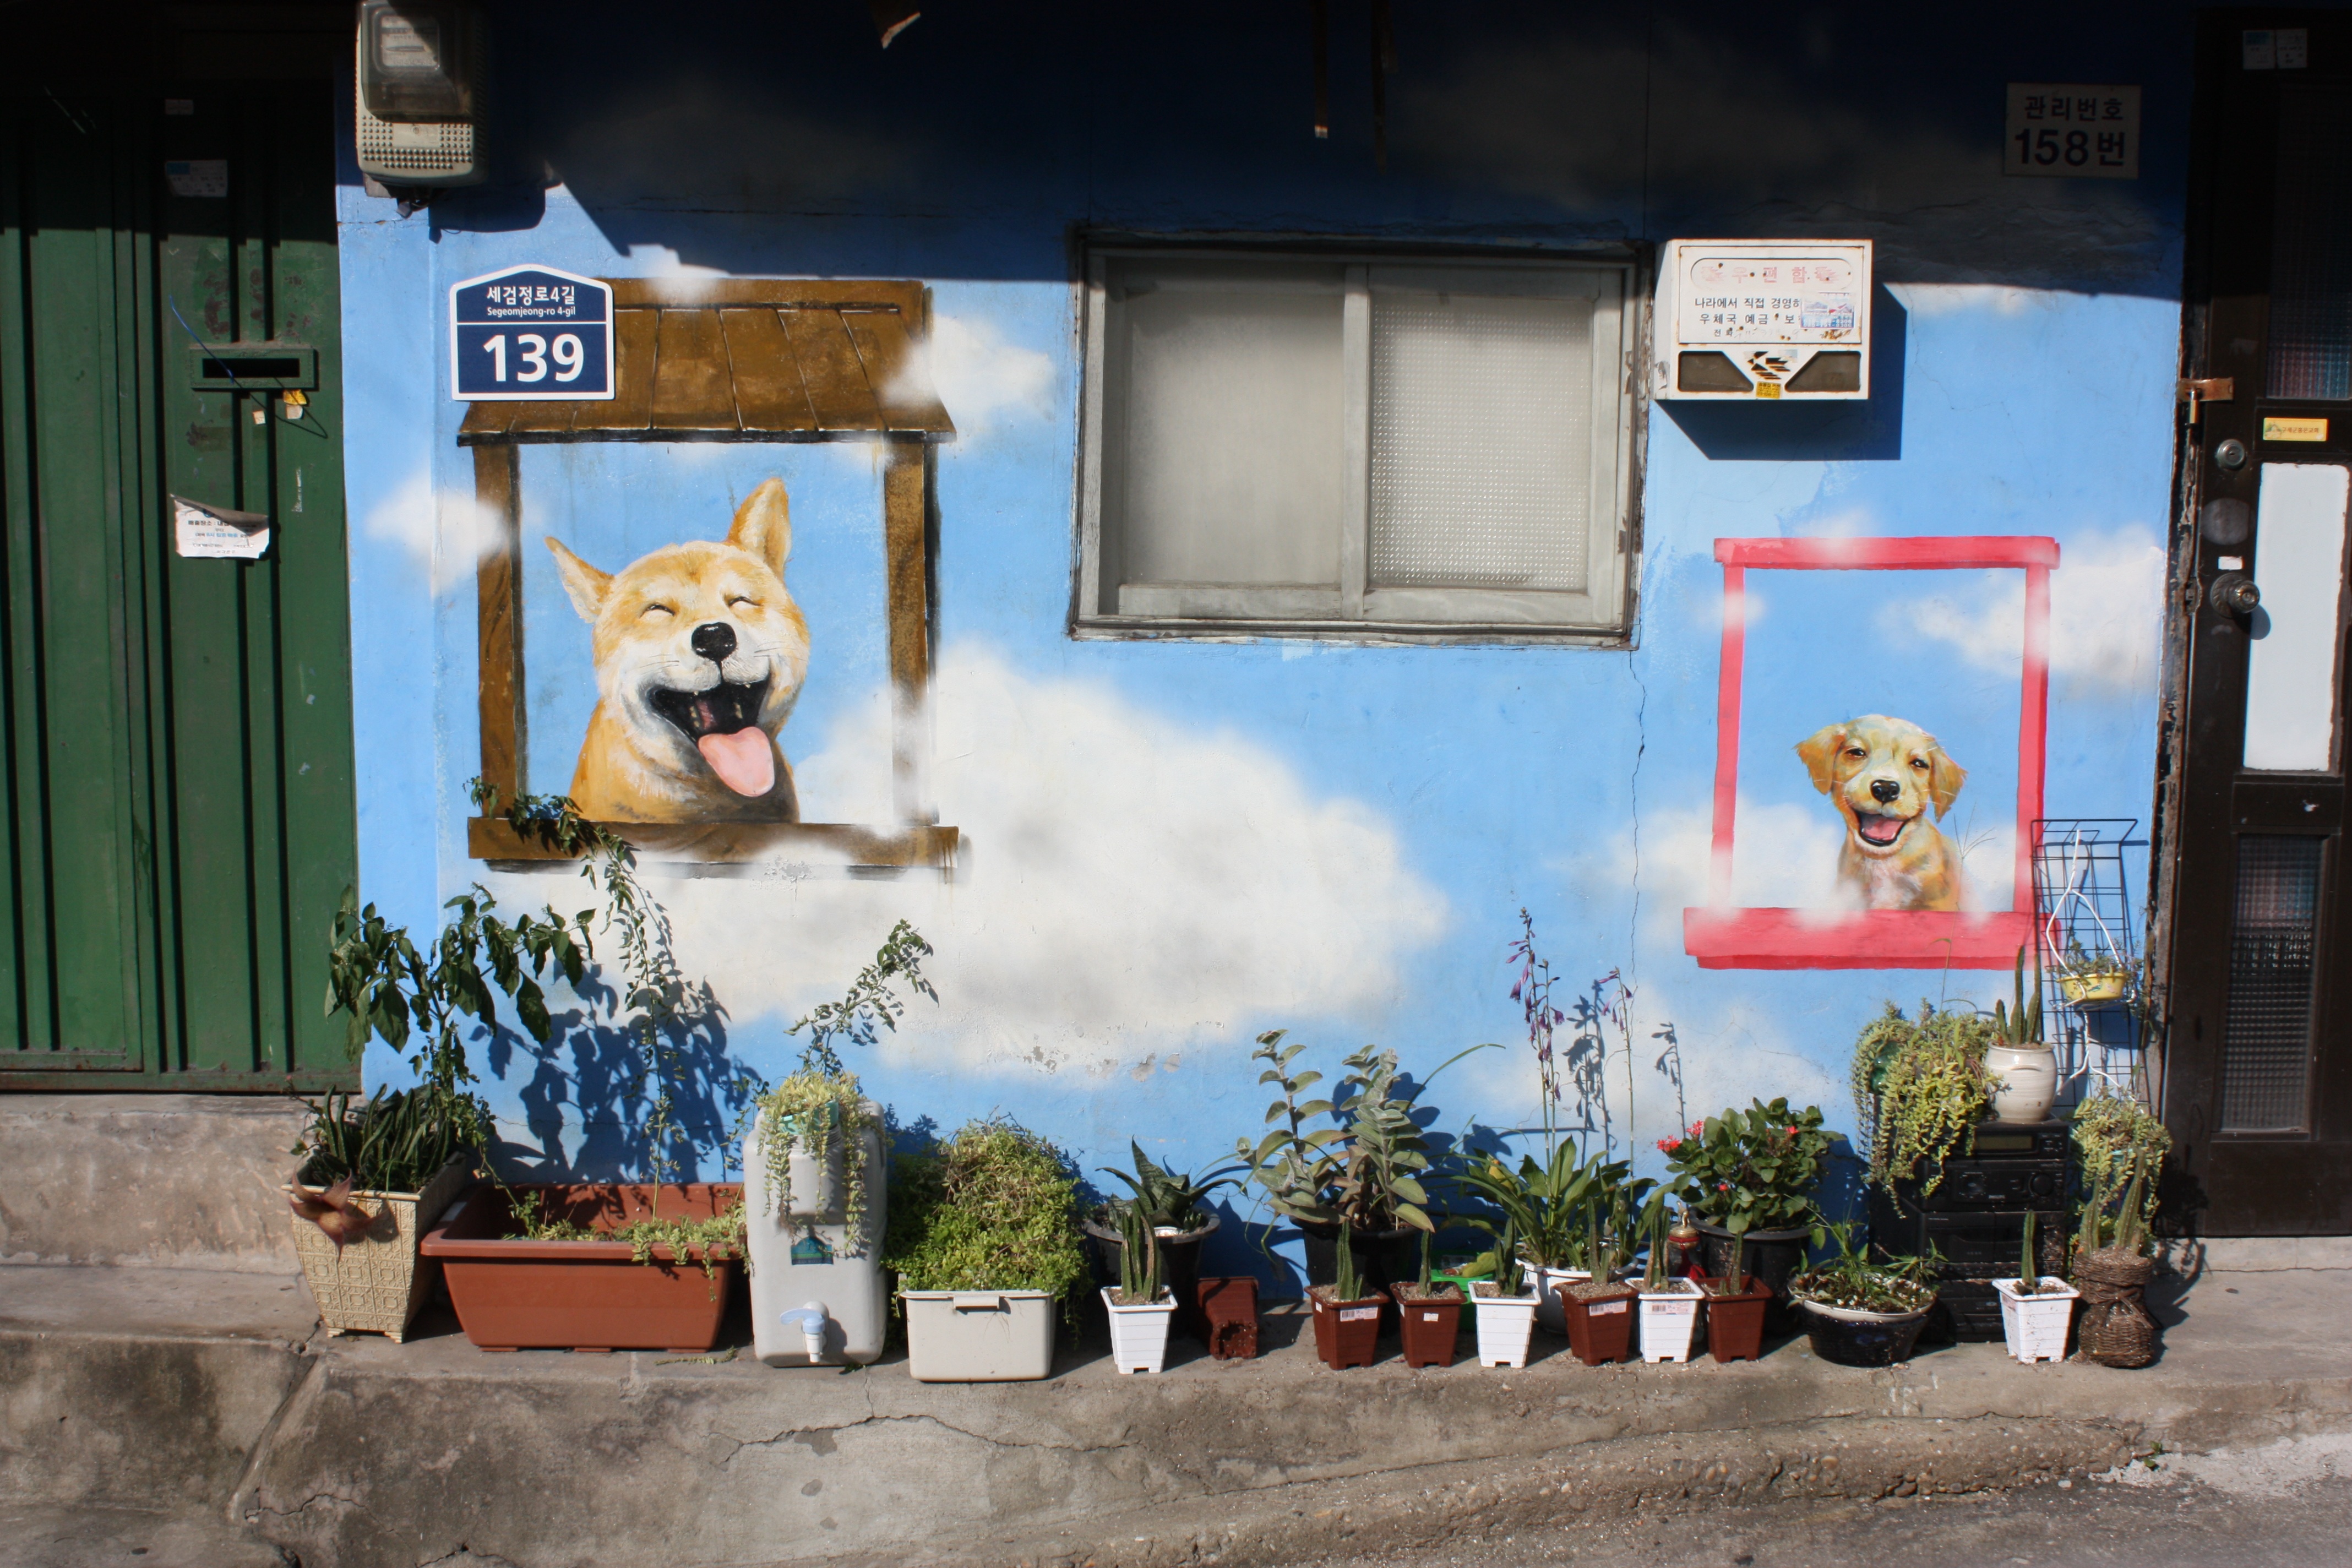
road, street, puppy, wall, graffiti, street art, art, mural, urban area, ant town